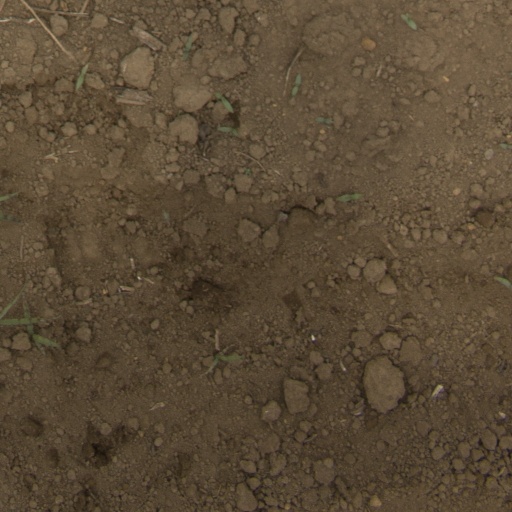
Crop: Jerusalem artichoke